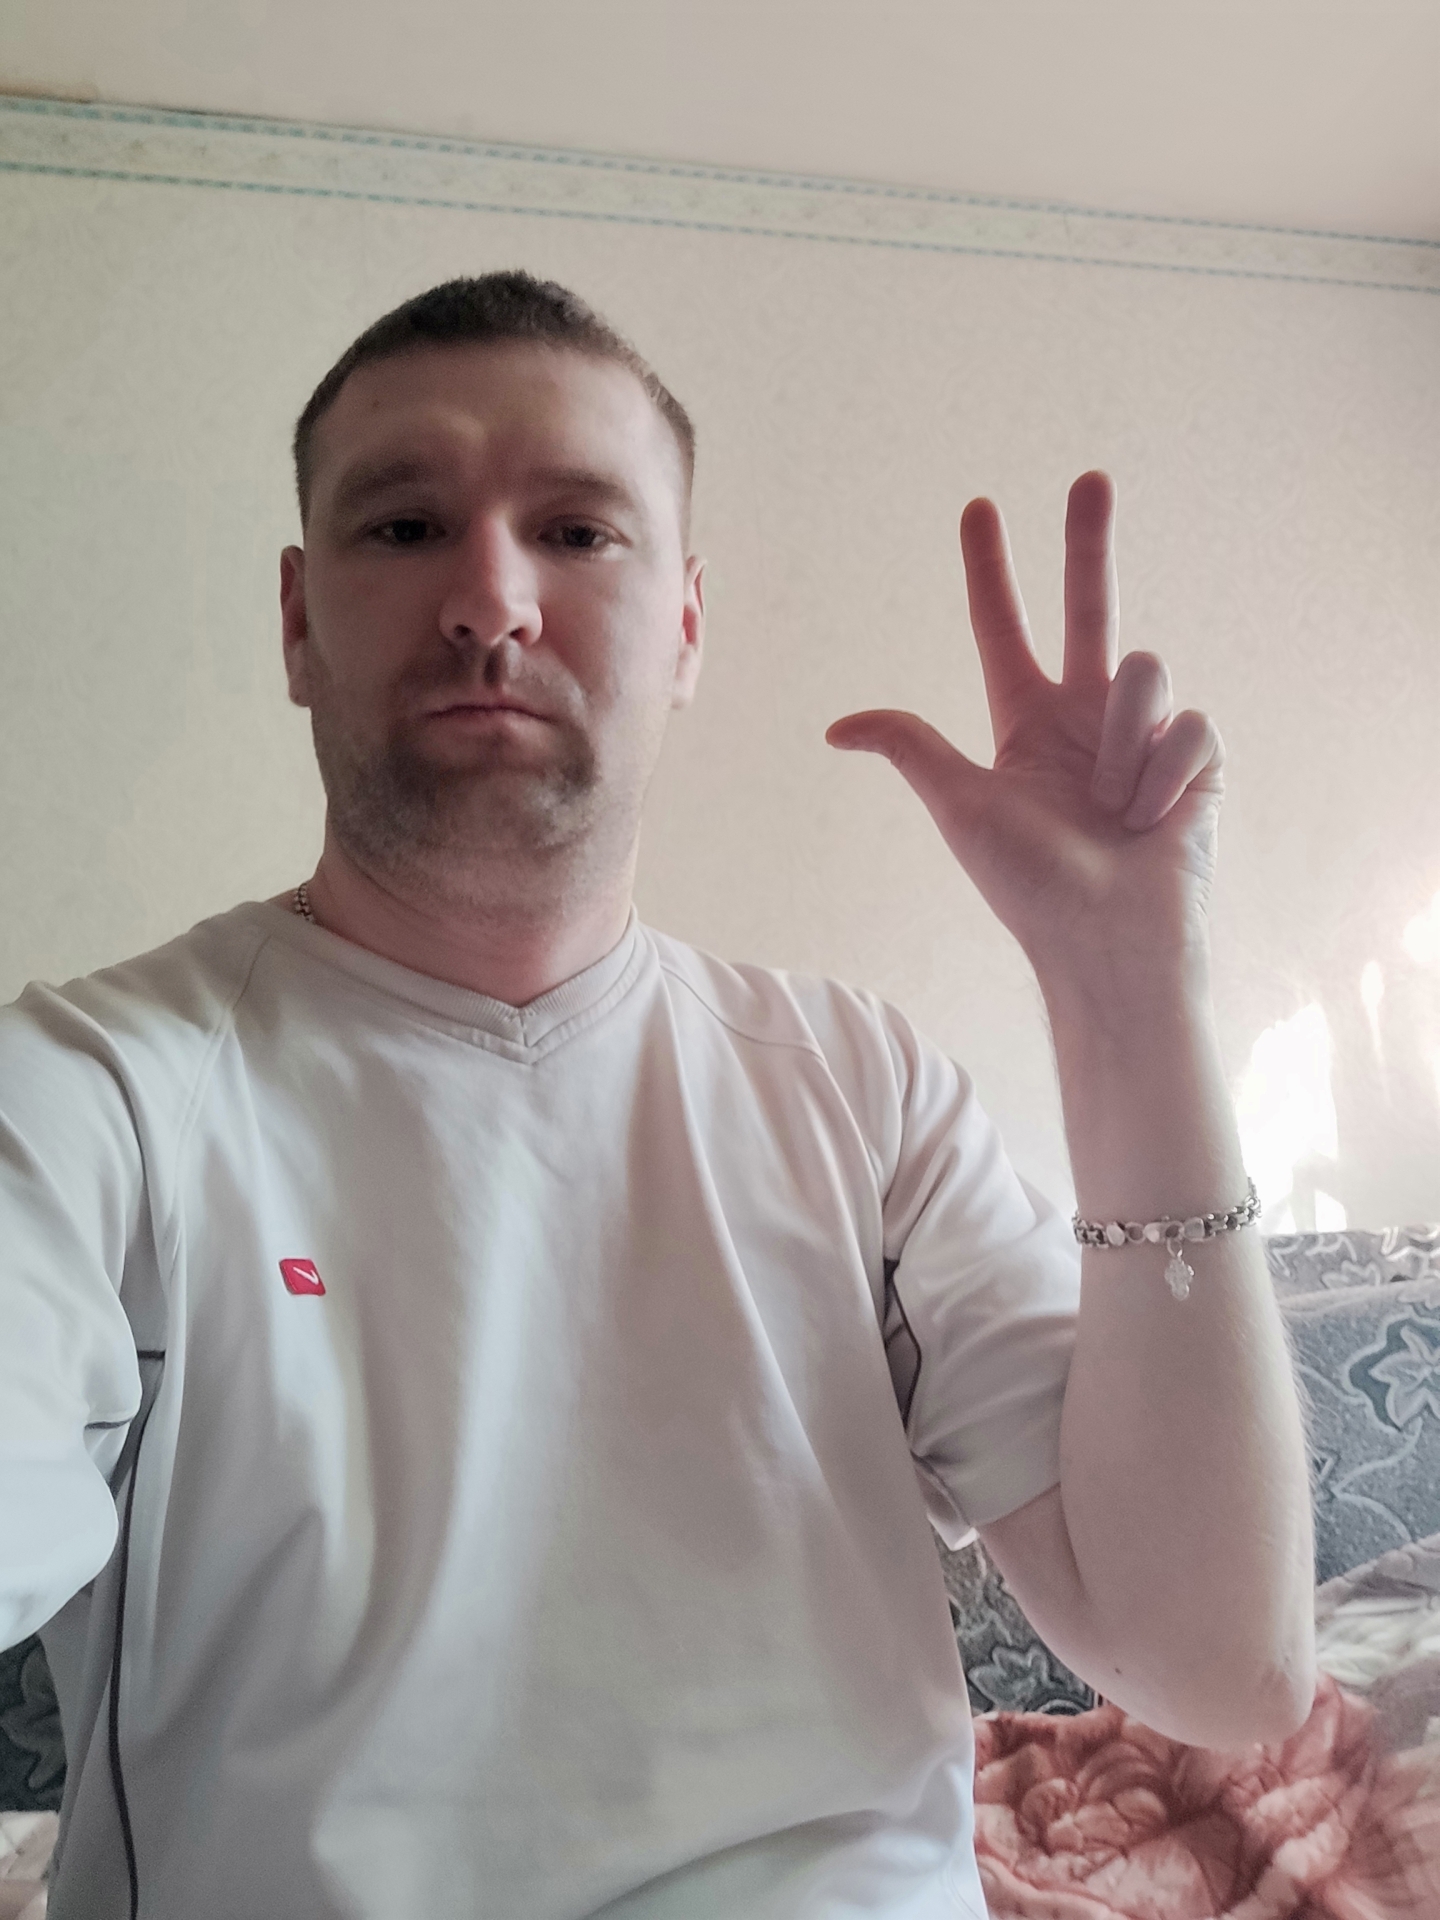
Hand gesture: three2